Interlaken

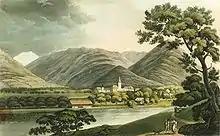
View of Interlaken, 1821

Until 1891, Interlaken was known as "Aarmühle". The convent of the Augustinian Canons was built around 1133 when it was mentioned as "inter lacus Madon" and lasted until 1528. The mill on the left bank of the Aare was first mentioned in 1365 as "Amuli", while the town on the right bank was mentioned in 1239 as "villa Inderlappen".